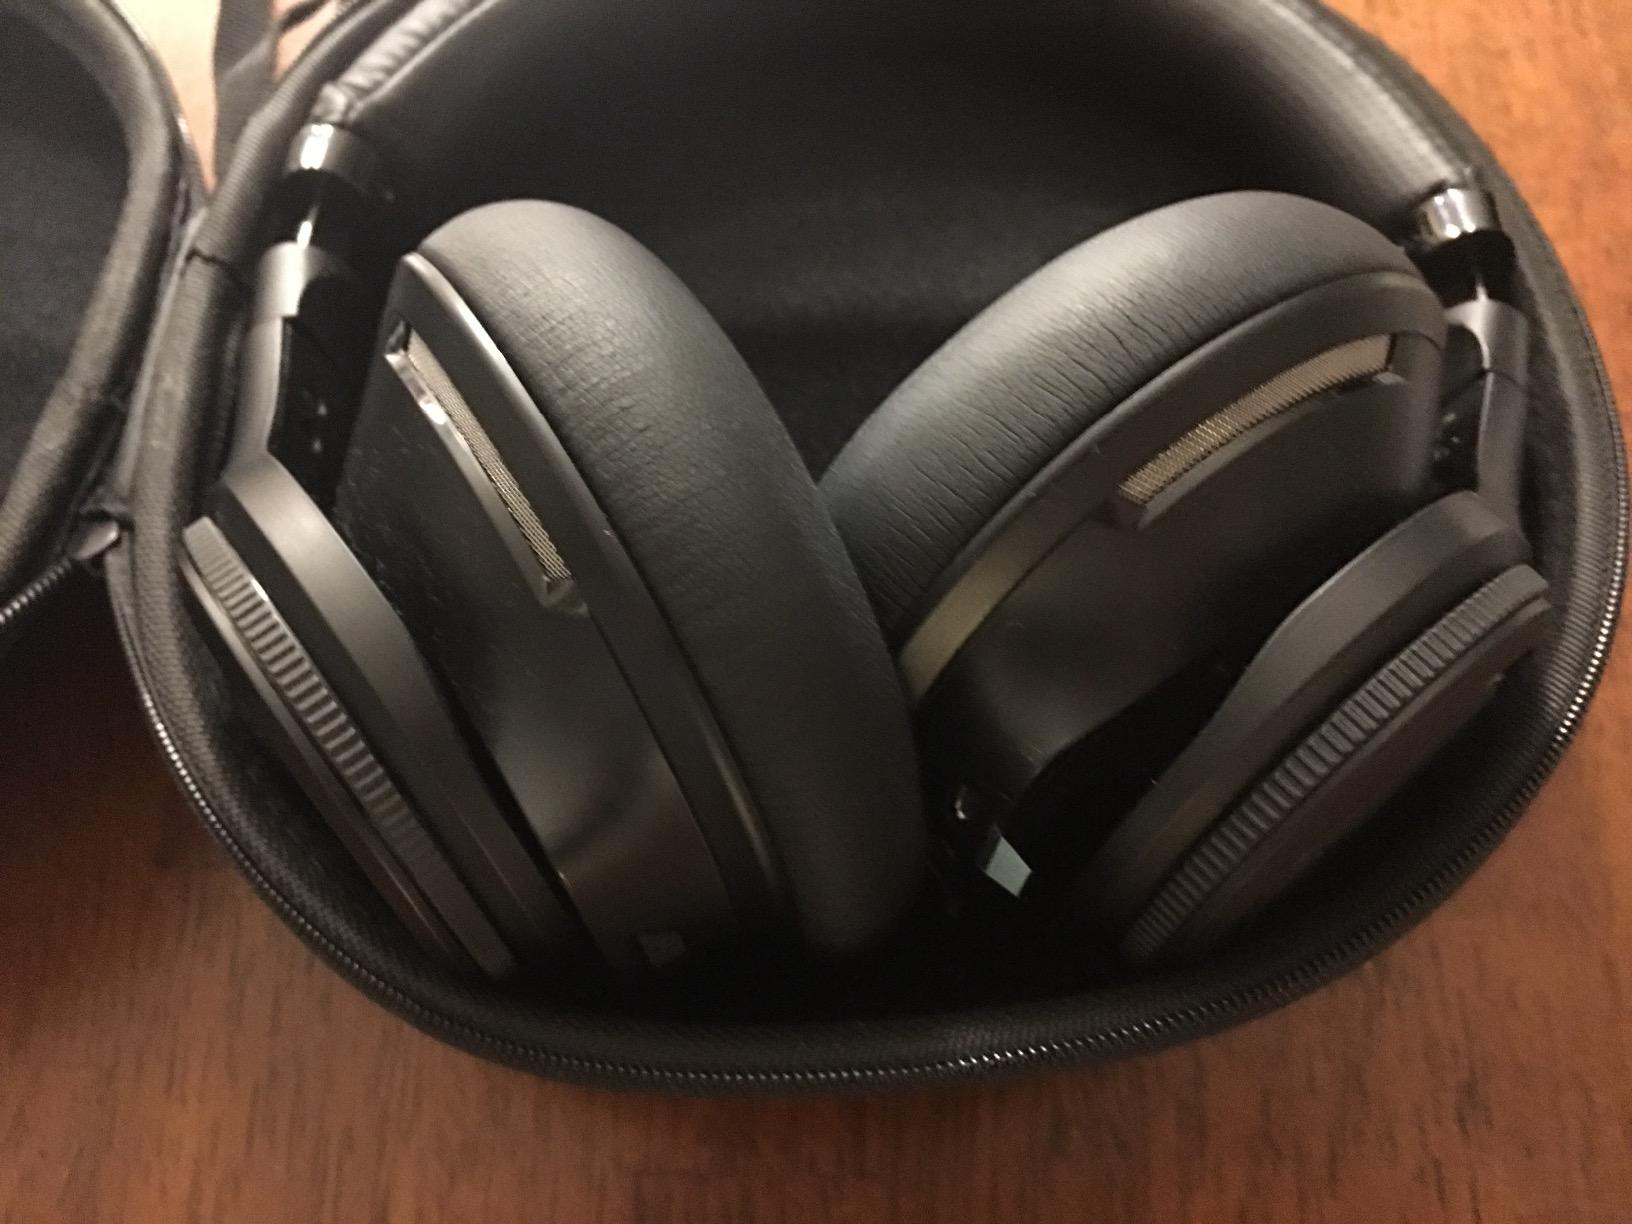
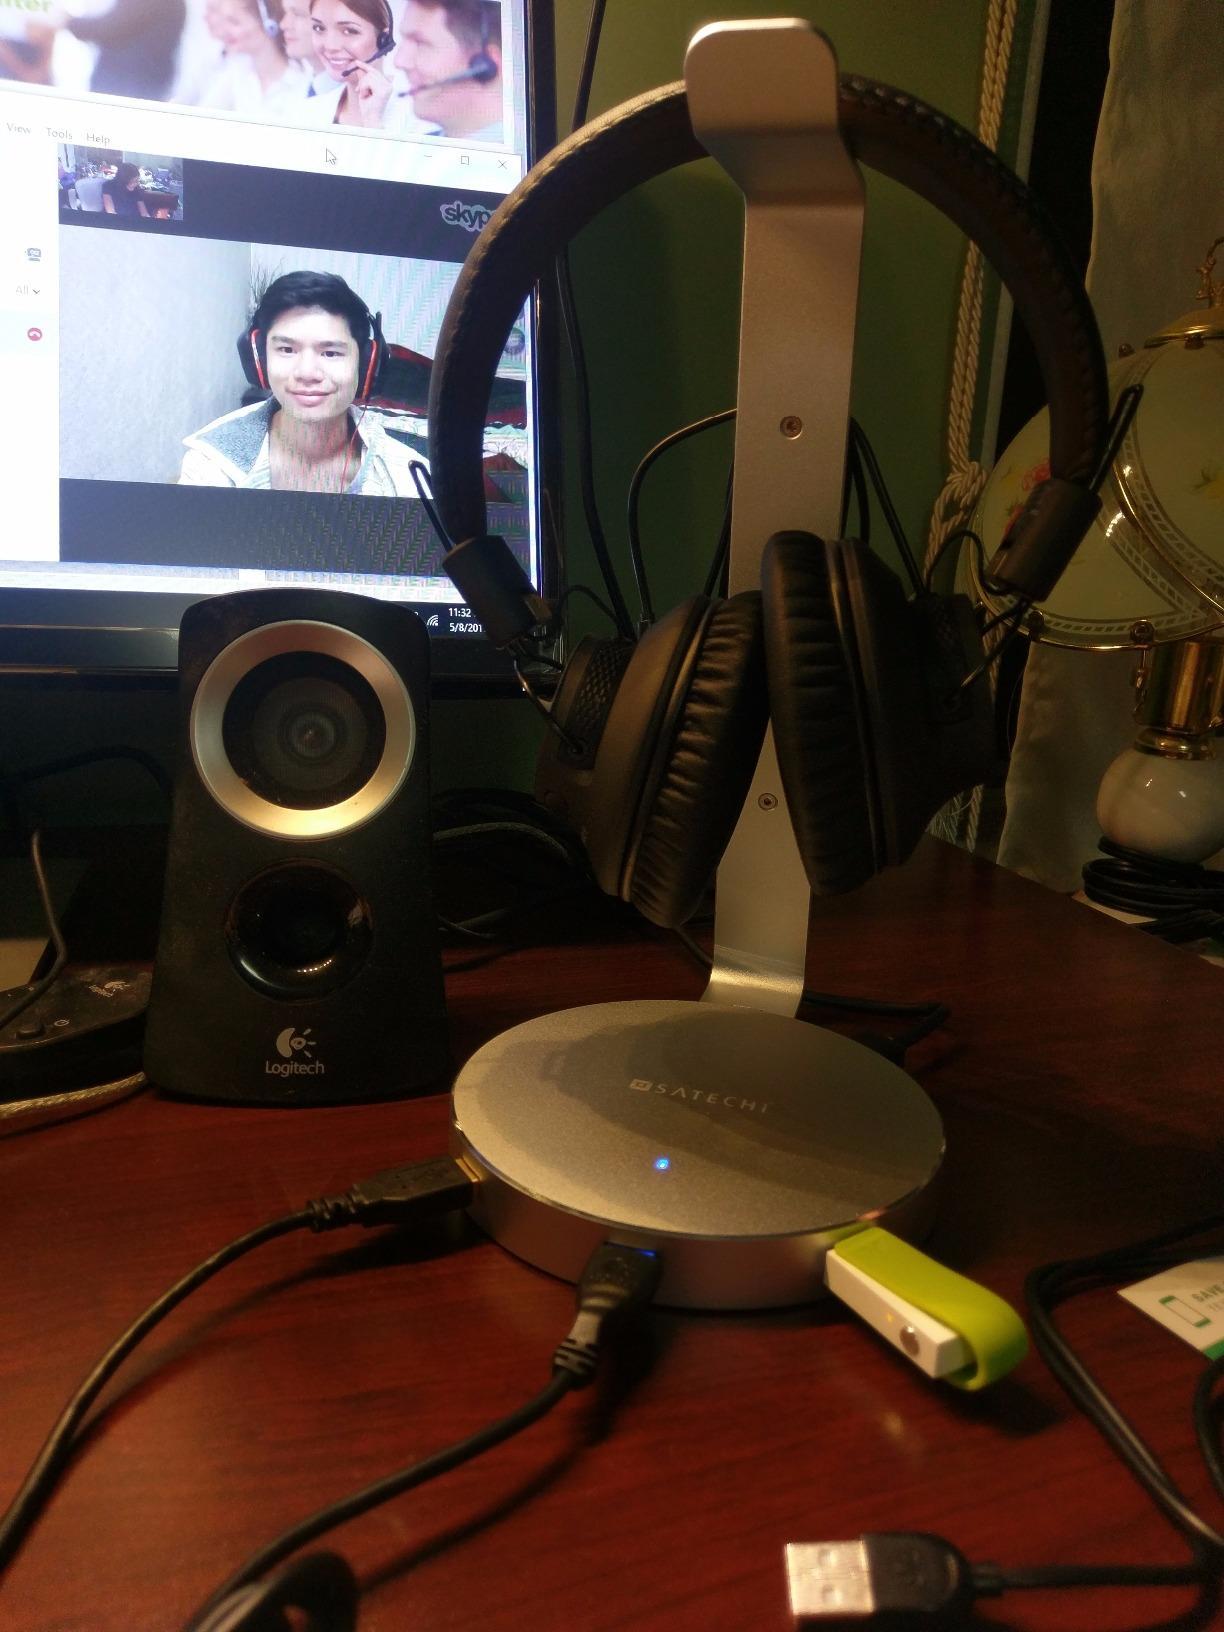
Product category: headphones
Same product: no